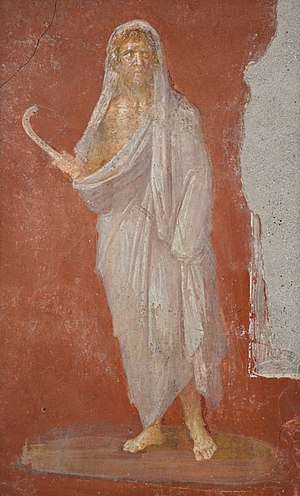
Saturnus
Saturn i vinterkappe (freske fra Pompeji, Napolis arkæologiske museum.
For alternative betydninger, se Saturnus.